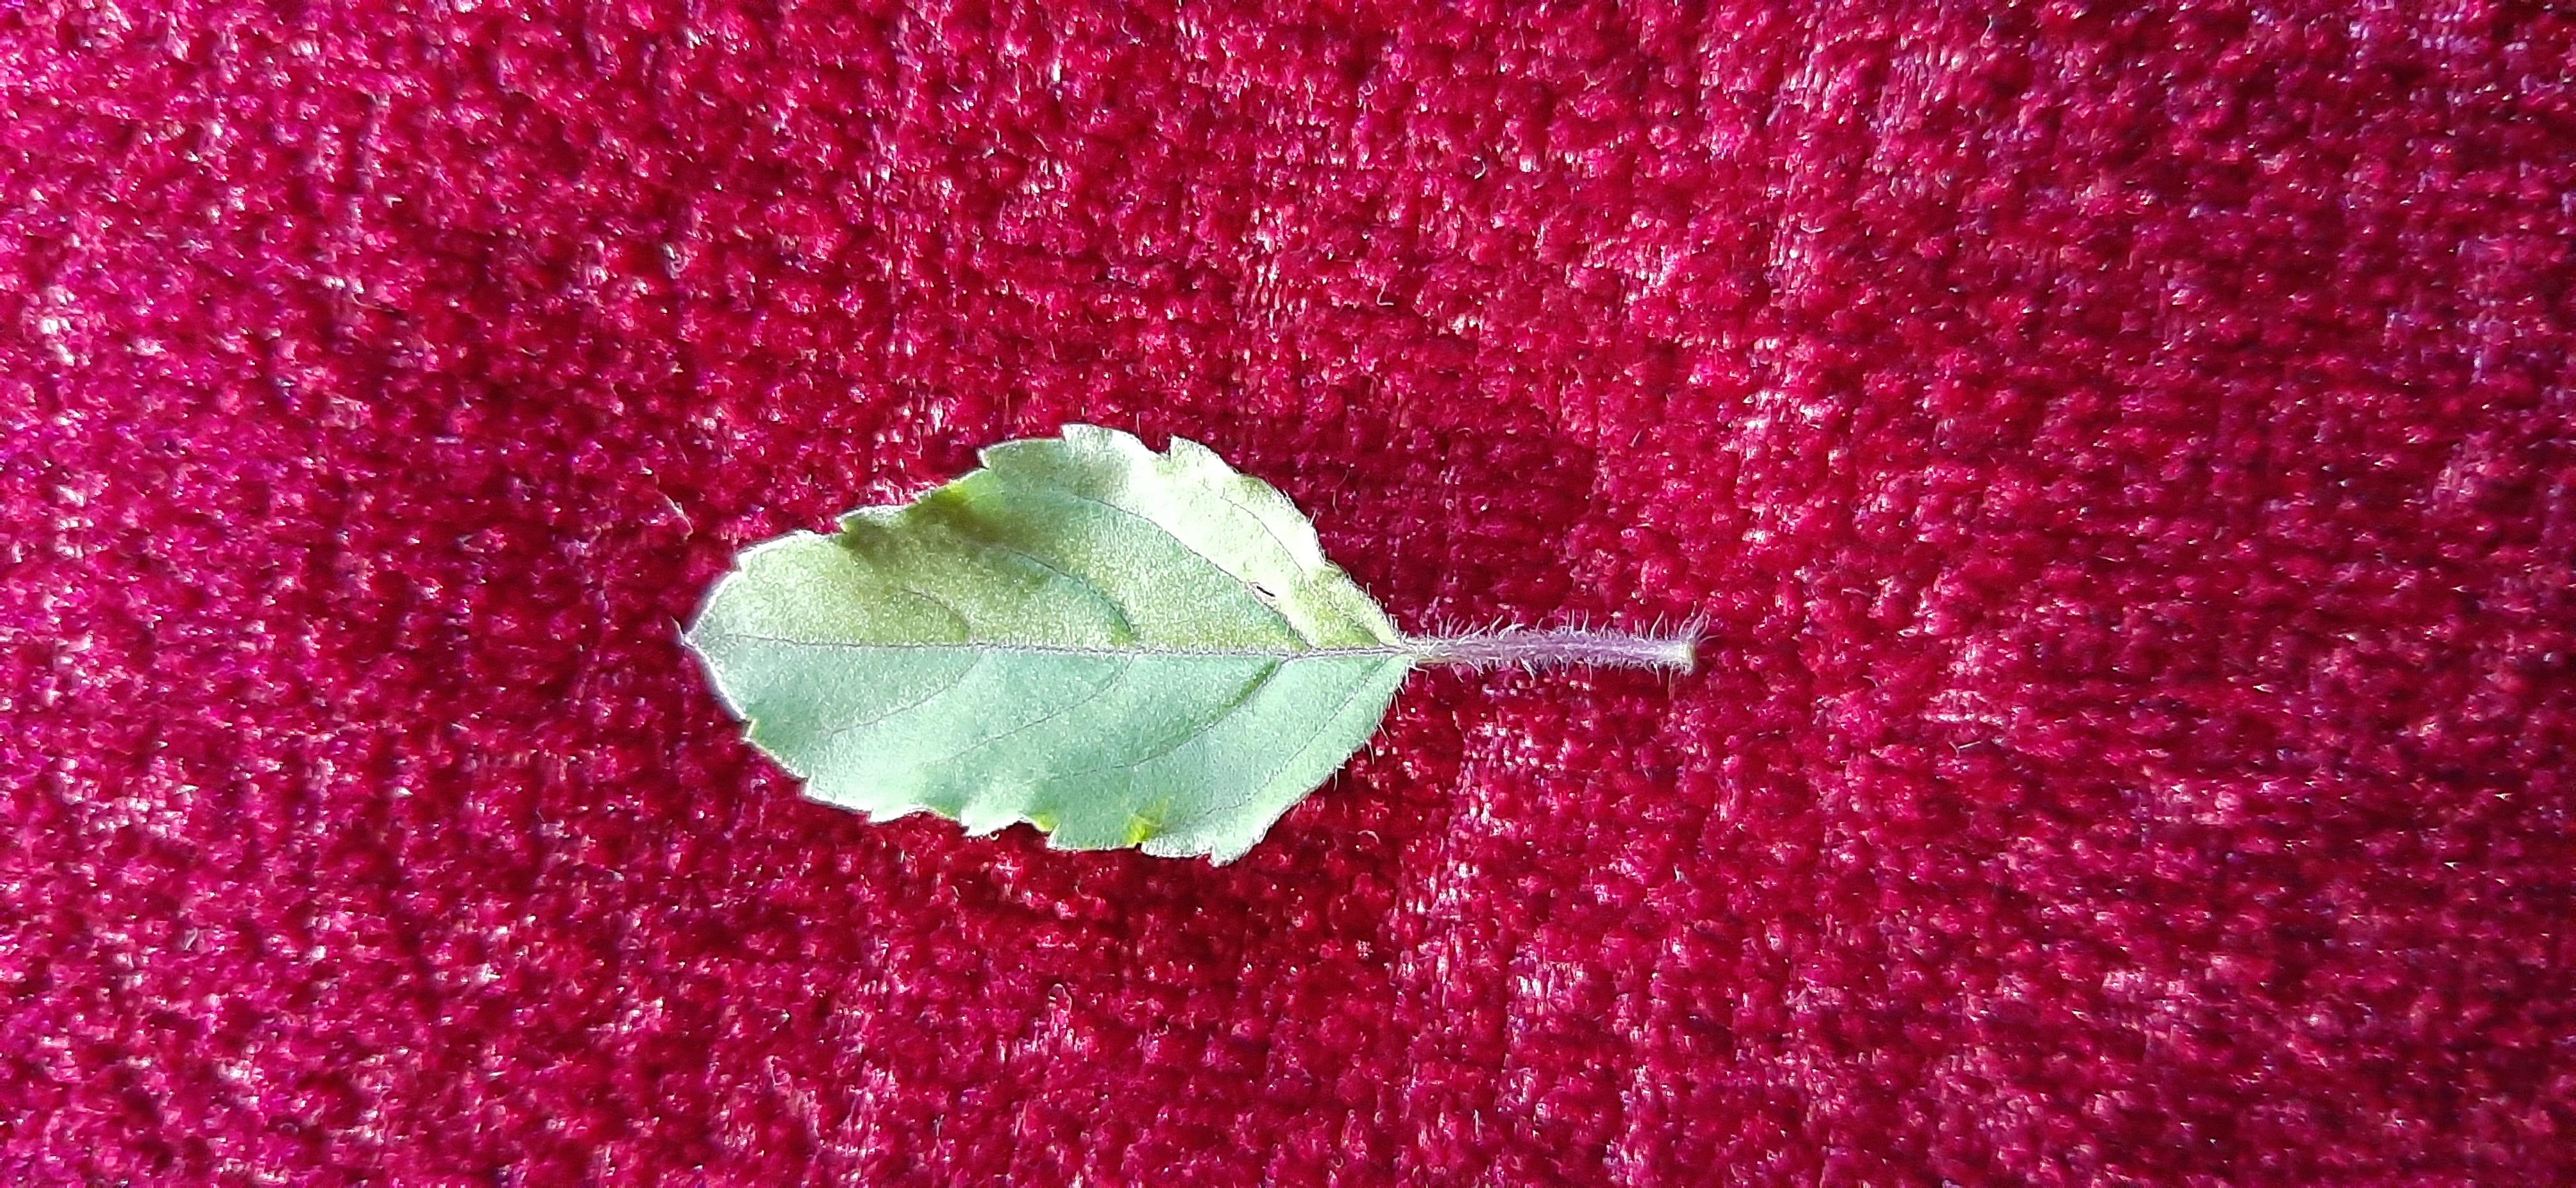
Plant: Tulsi